Manor House (Chicago)

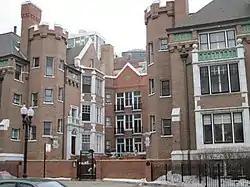

The Manor House is a condominium building in the Edgewater neighborhood of Chicago, Illinois, USA. Built in 1908, it was designed by John Edmund Oldaker Pridmore in the Tudor Revival style. The building is commonly believed to be the former home of the British consul in Chicago, although the Edgewater Historical Society has argued that there is no evidence for this claim.